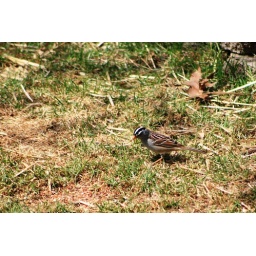
A bird in the spring grass 2